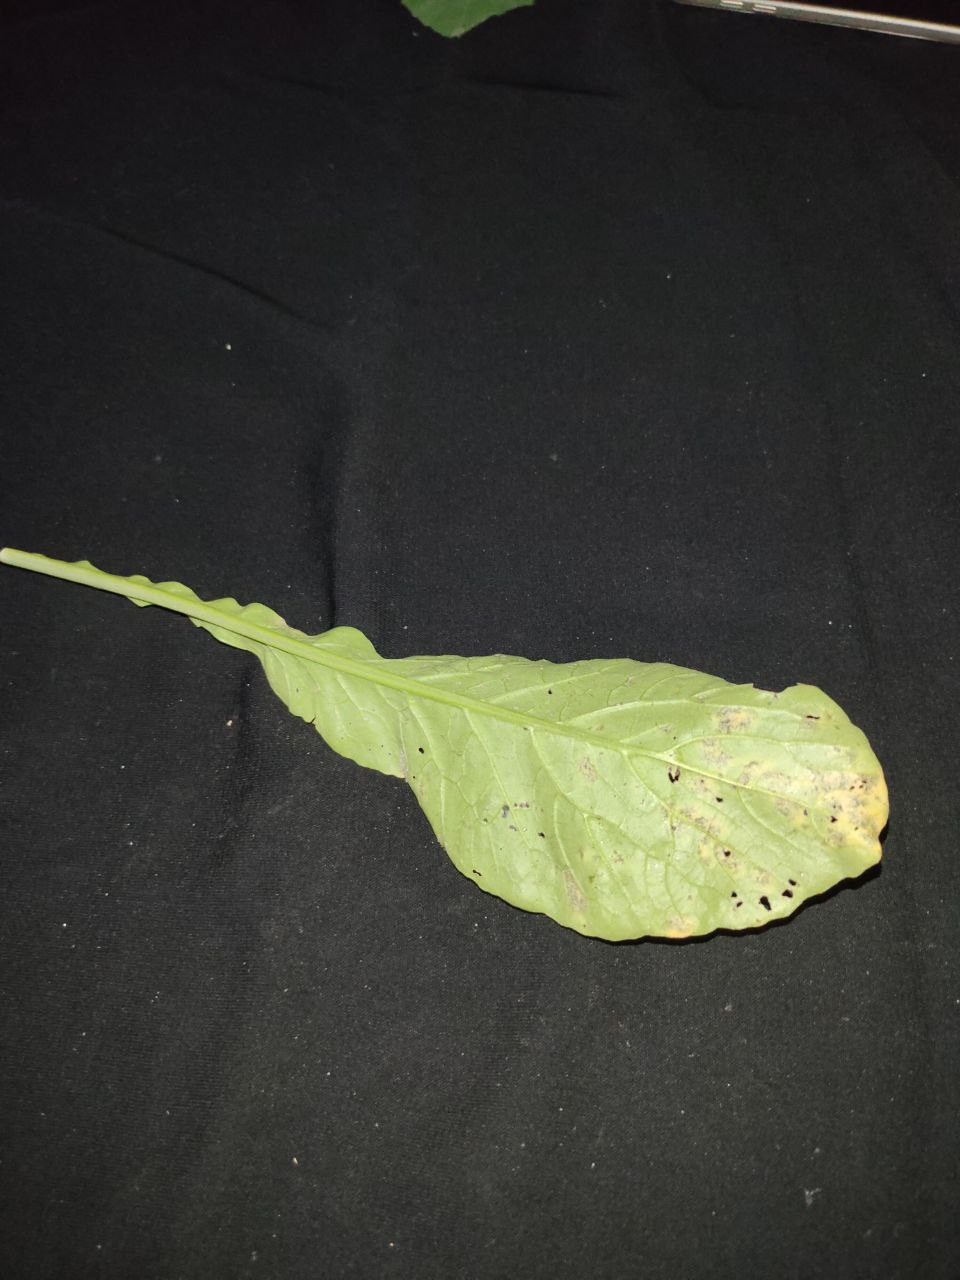
Label: Downey mildew